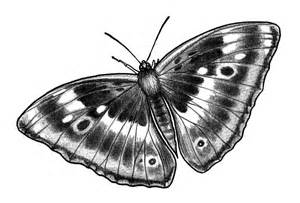
Label: butterfly